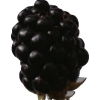
Label: blackberry